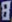
Number: 8